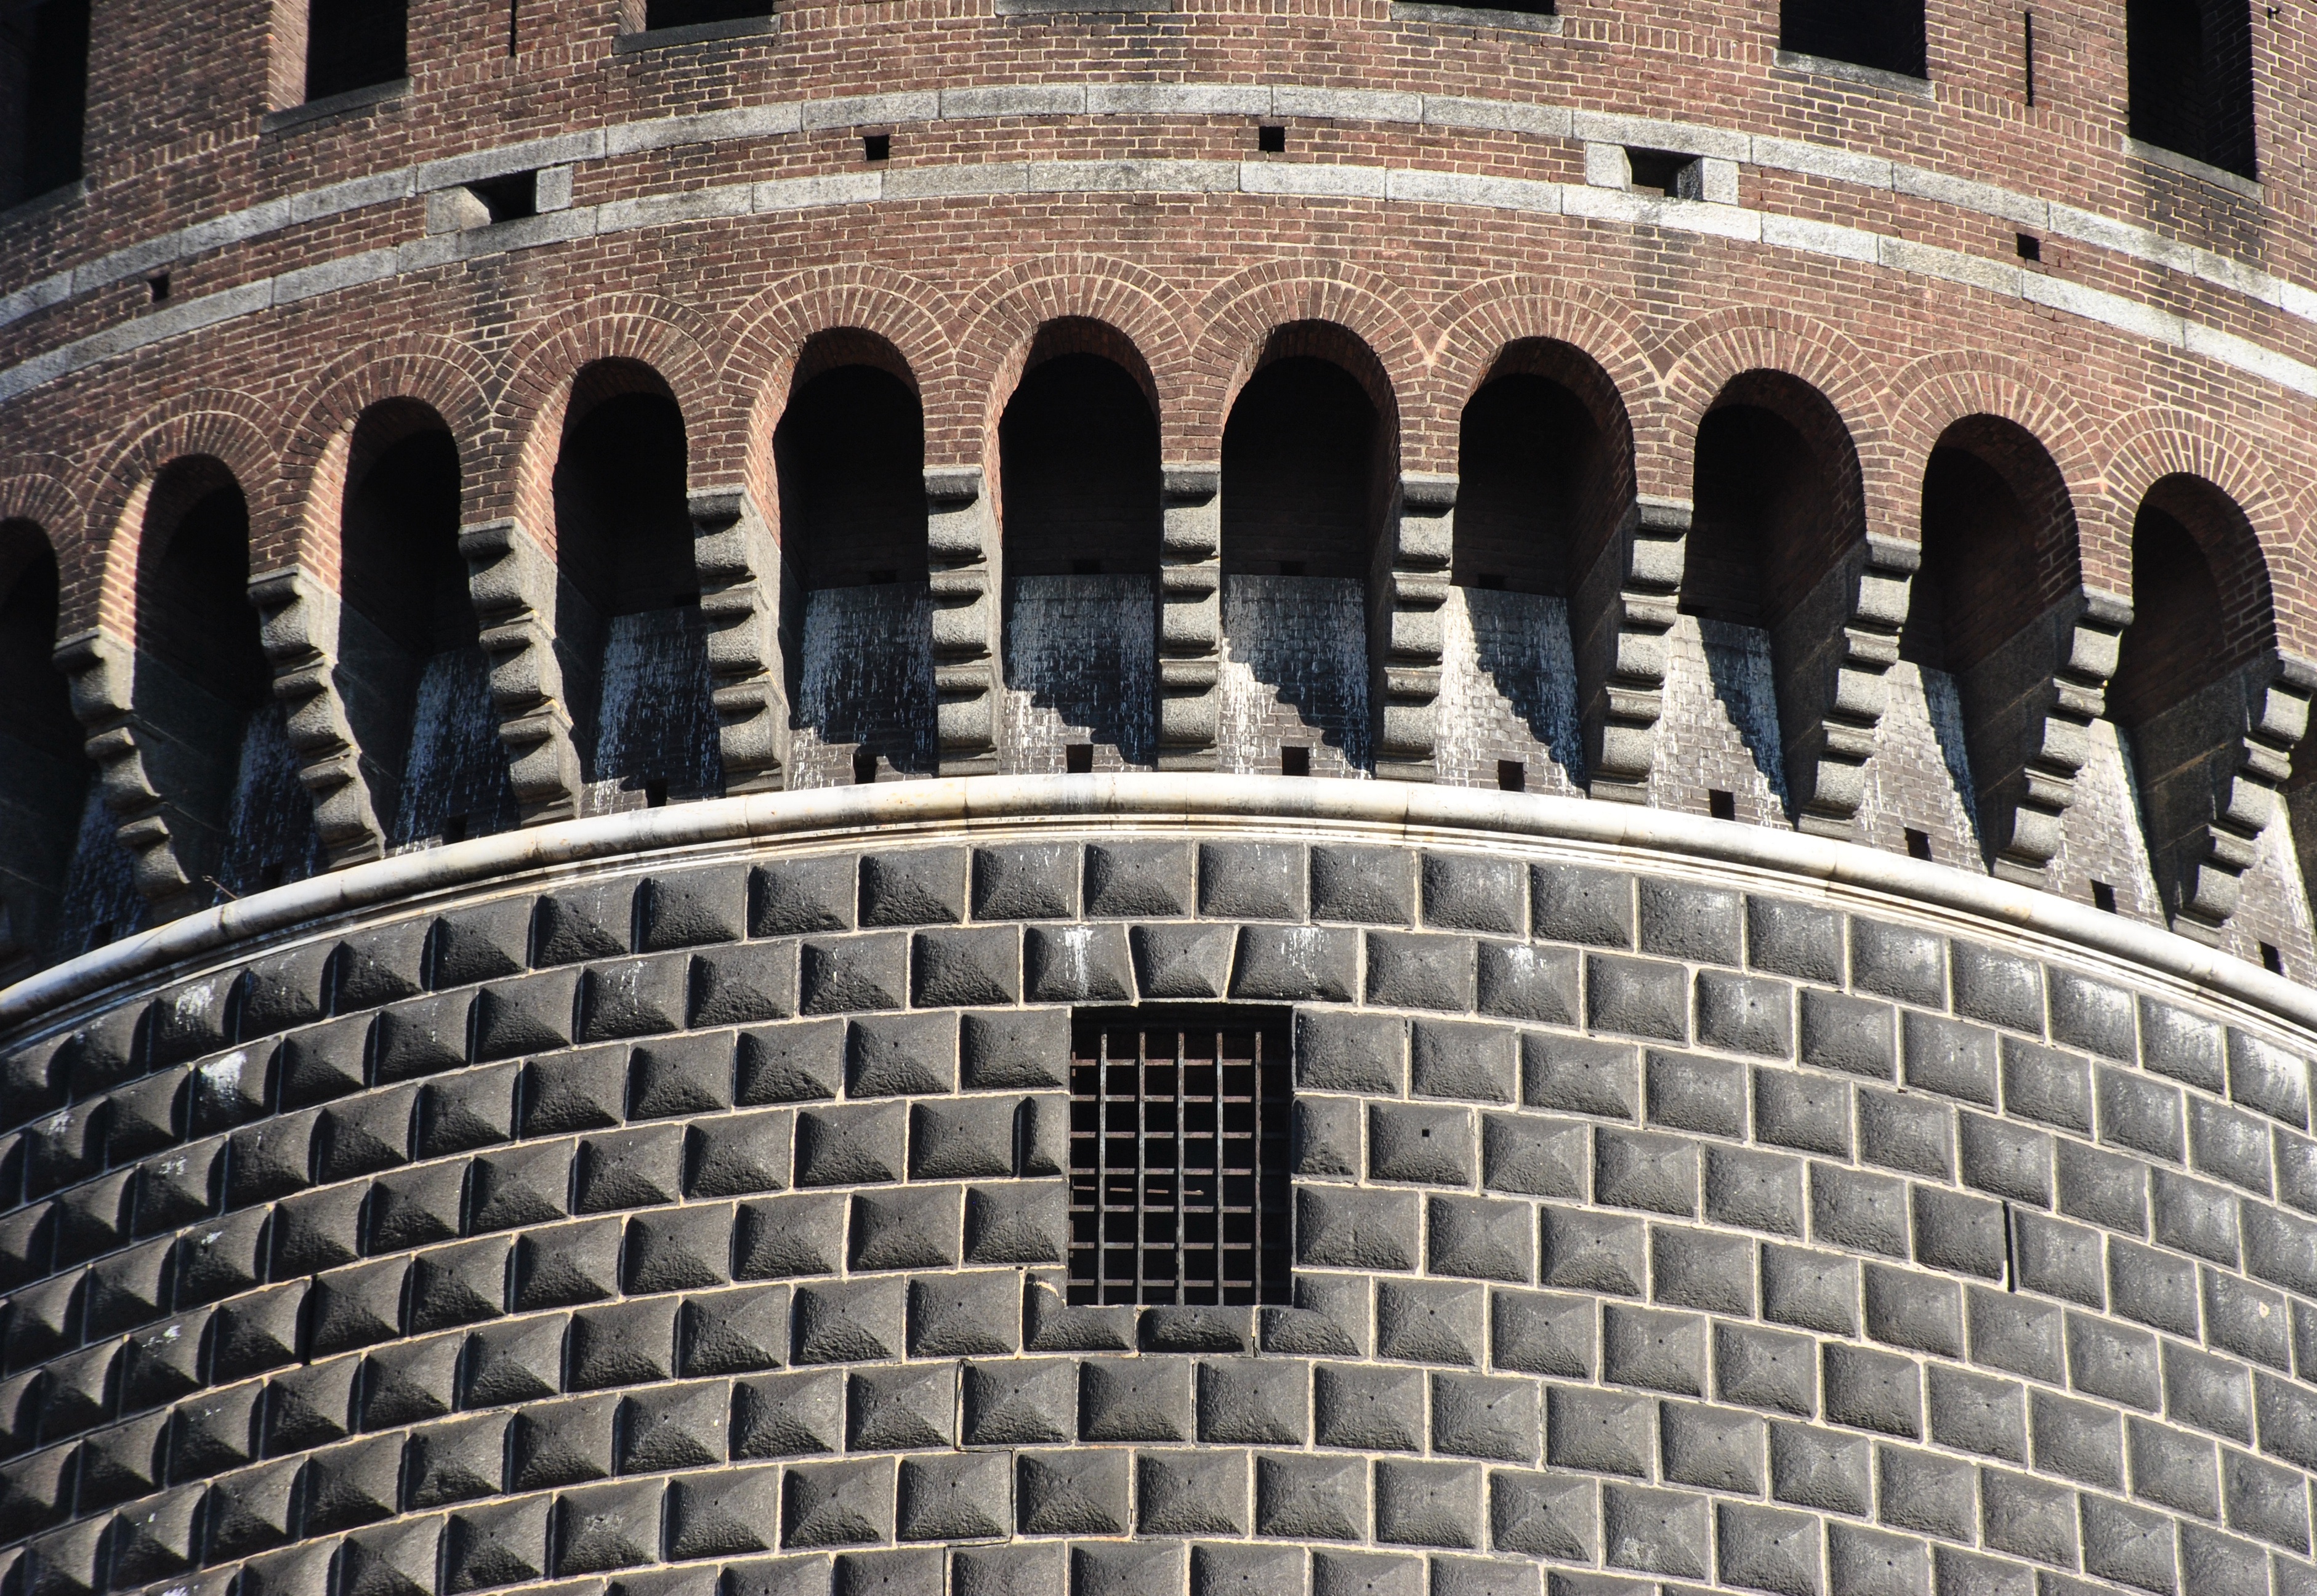
architecture, structure, arch, column, landmark, amphitheatre, symmetry, dome, shape, ancient history